Napp Research Centre

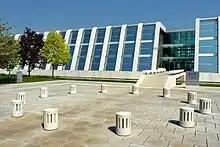
Entrance in April 2011

The site is directly next to the A10/A14 interchange, in South Cambridgeshire.